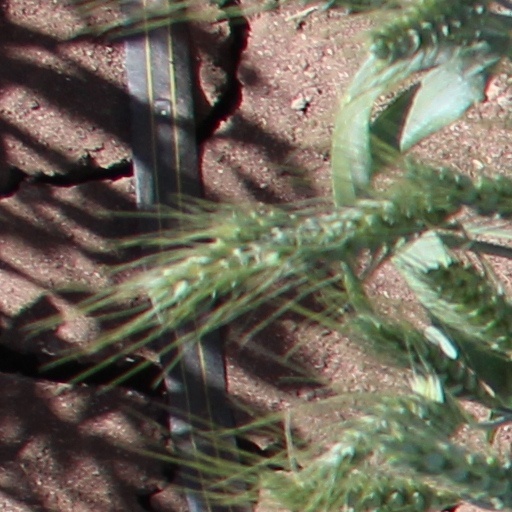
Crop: wheat